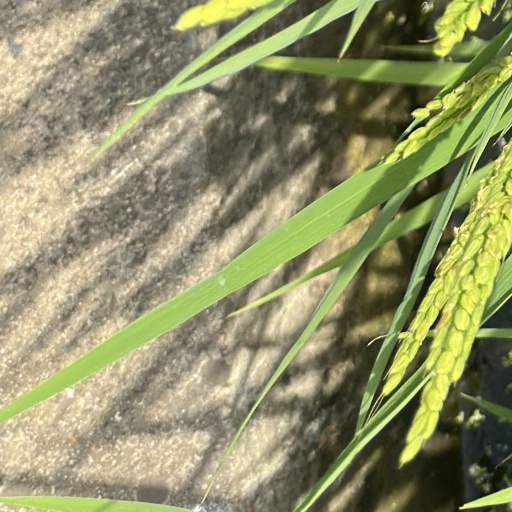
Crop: rice